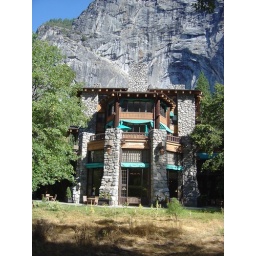
Blocks of granite in Ahwahnee Hotel perfectly blends the building with the cliff wall on the background.